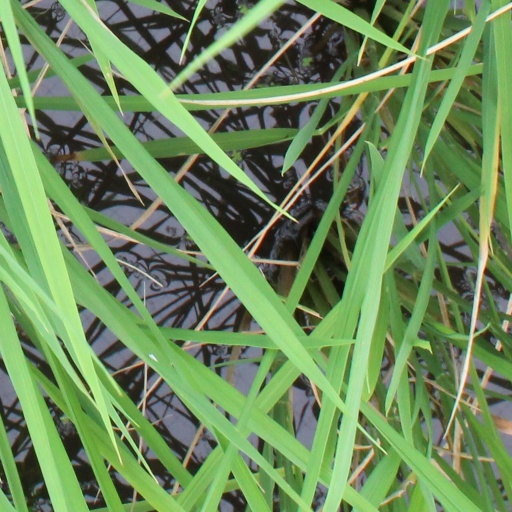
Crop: rice